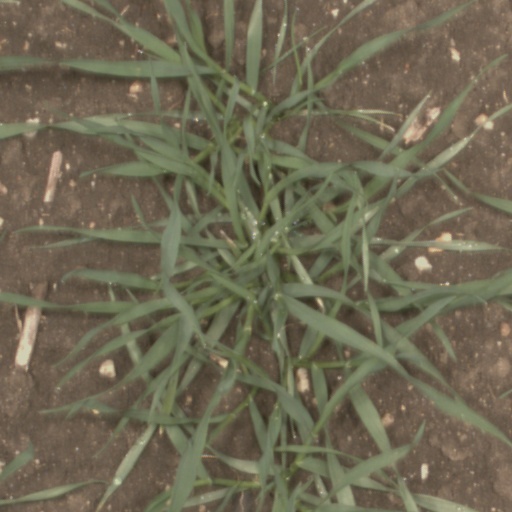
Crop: wheat